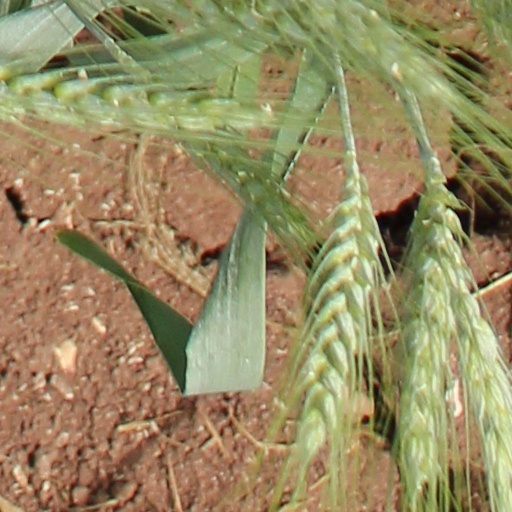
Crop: wheat